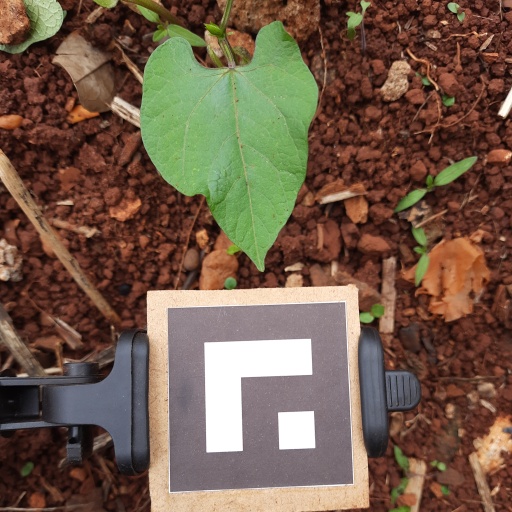
Observations: wavy surface, no eating holes, under shade